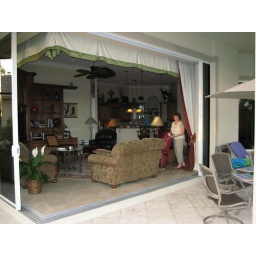
TV room and kitchen as seen from the screened in porch with the sliding corner glass doors open